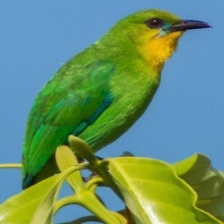
Species: BORNEAN LEAFBIRD
Scientific name: CHLOROPSIS KINABALUENSIS